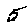
Label: 5